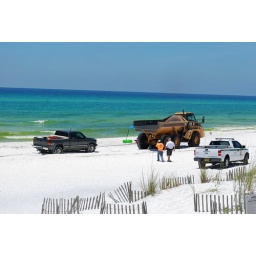
truck getting pulled out of sand by dump truck